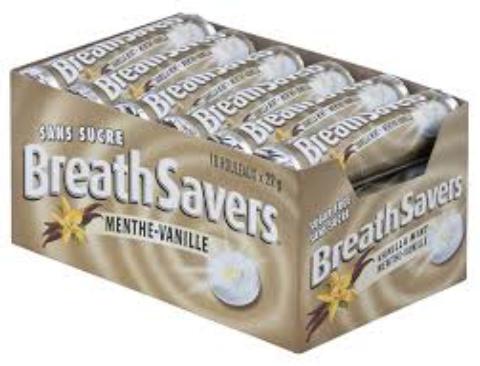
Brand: Breath Savers
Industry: Food